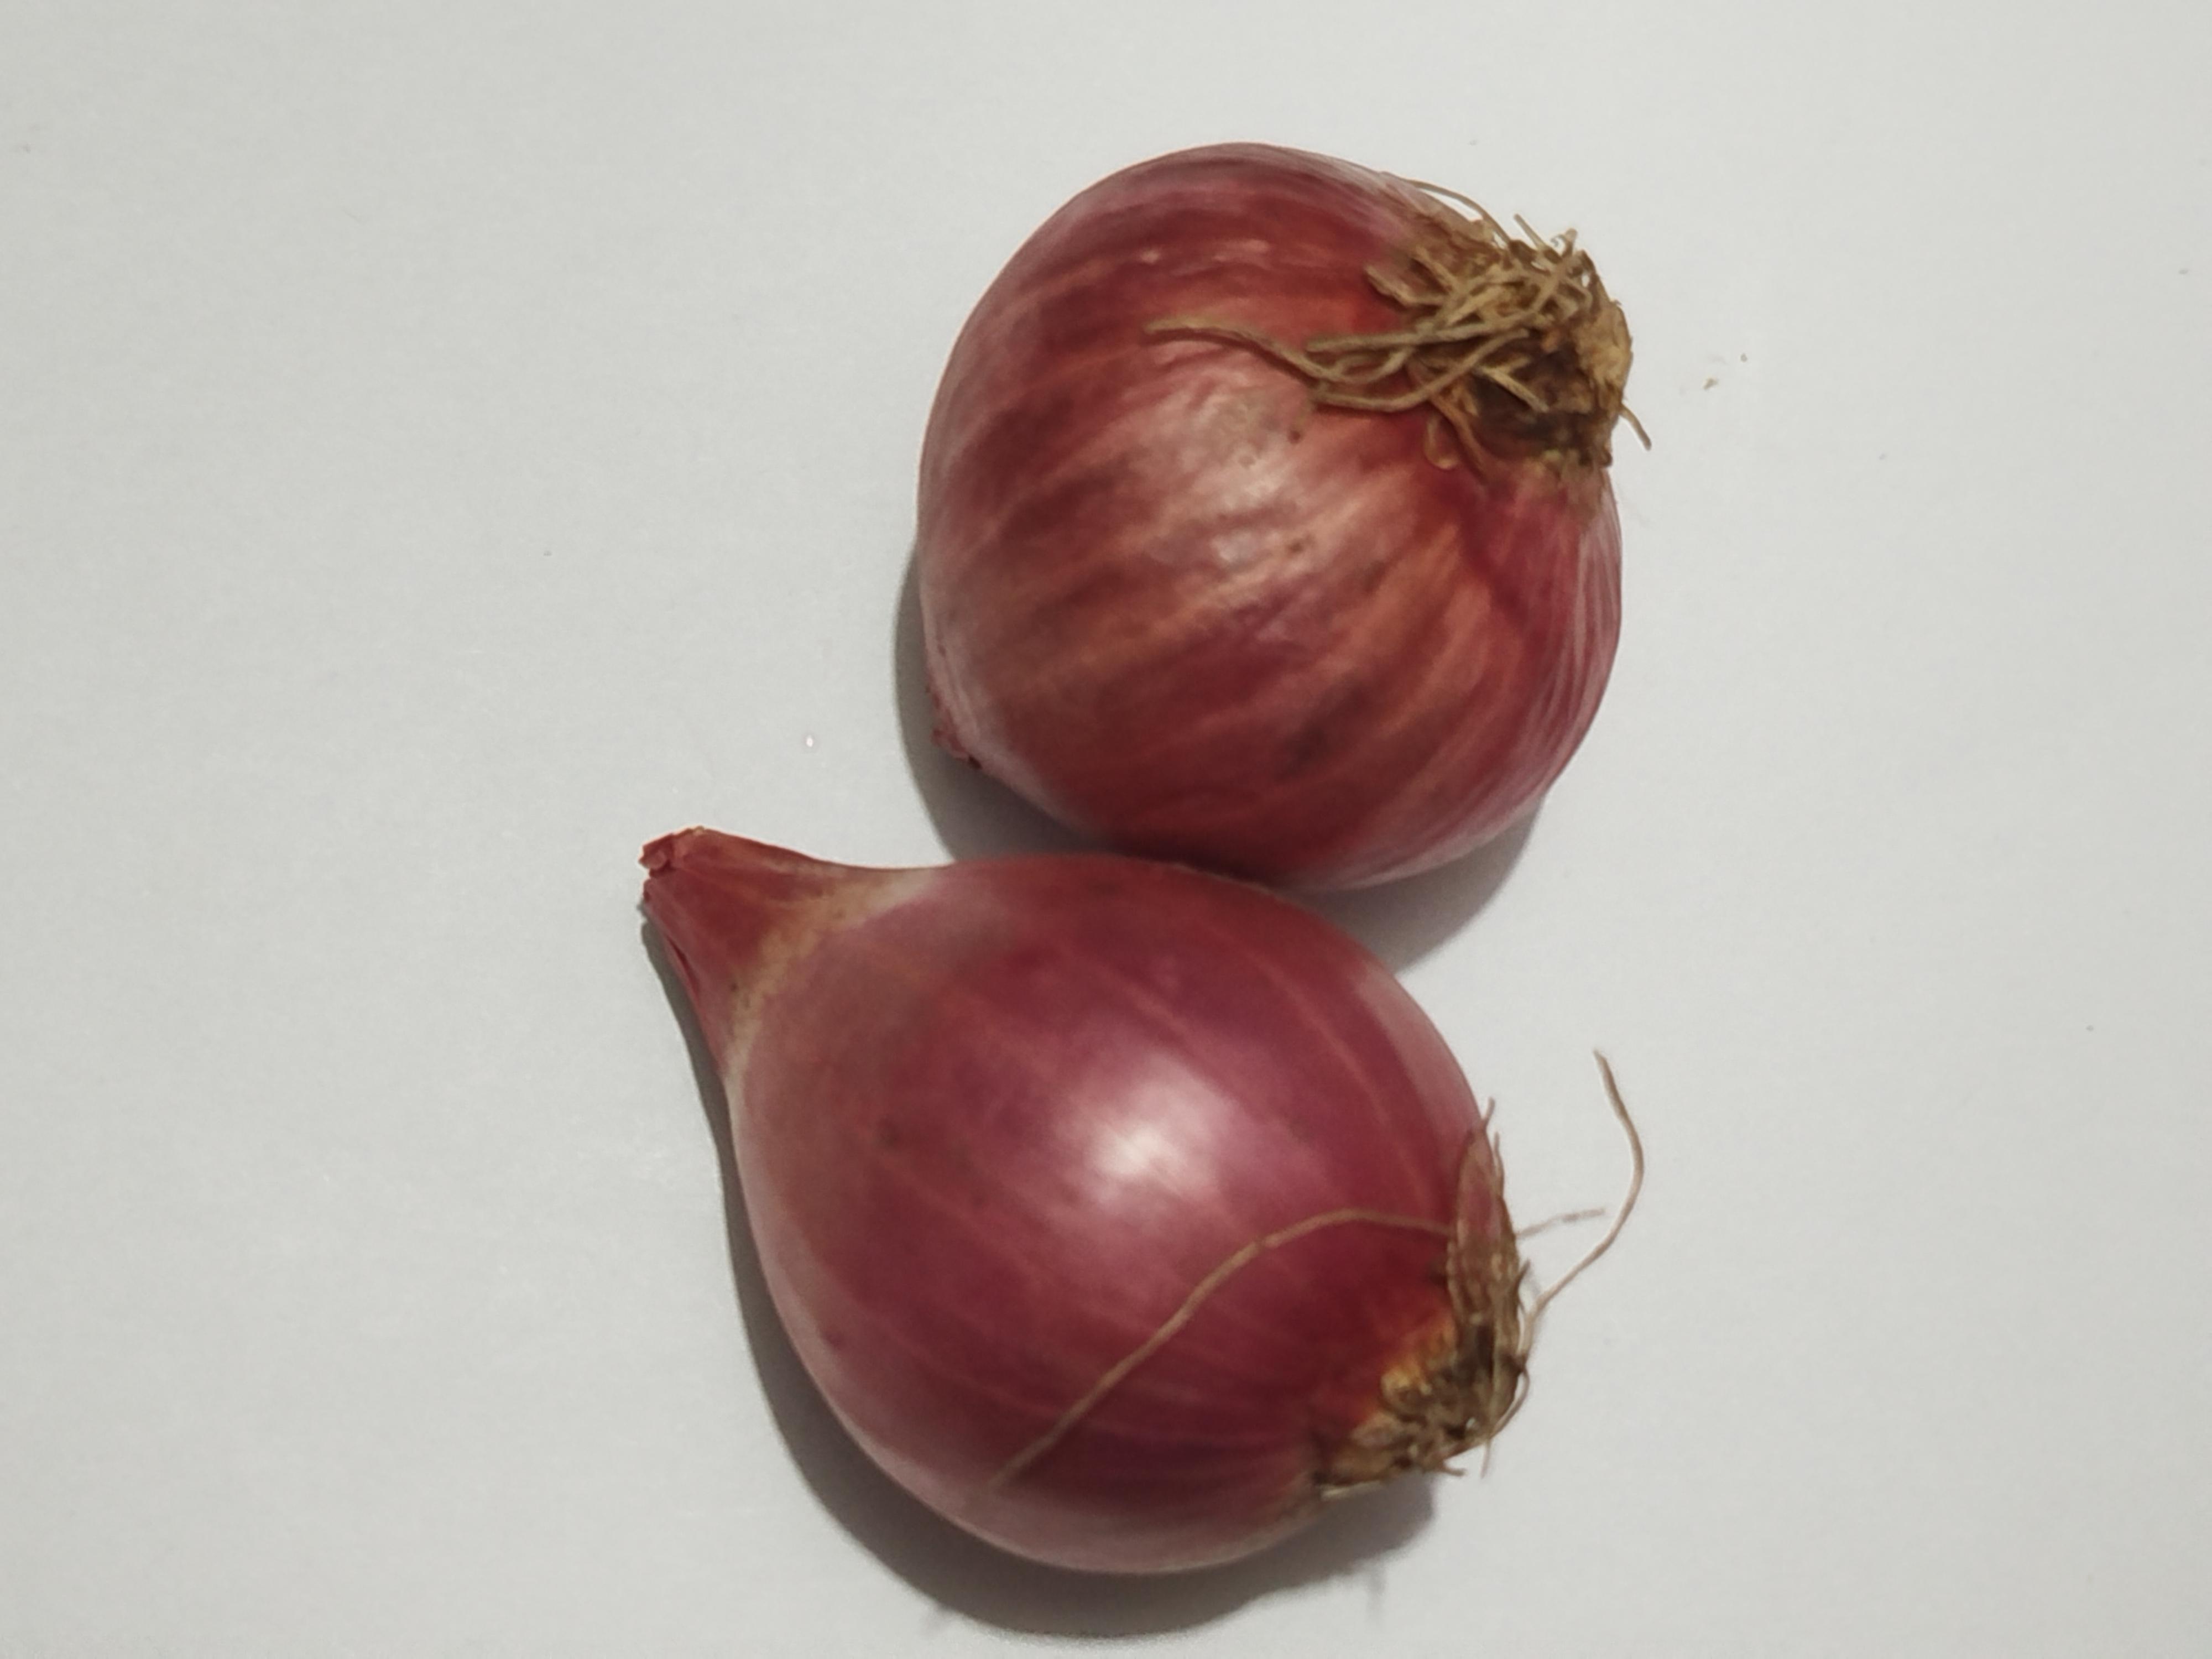
Label: Onion